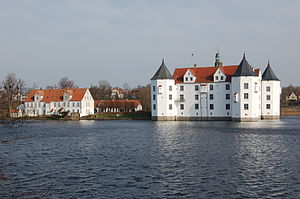
Lyksborg Slot
Lyksborg Slot er et vandslot beliggende ved en kunstig sø.
Lyksborg Slot er et slot i det nordlige Tyskland, der blev bygget mellem 1582 og 1587 af Hans den Yngre, som var søn af Christian 3. Det regnes blandt de mest betydningsfulde renæssanceslotte i Norden. Det blev bygget på ruinerne af Ryd Kloster, som tilhørte cisterciencermunkene. Slottet ligger i den tyske delstat Slesvig-Holsten.